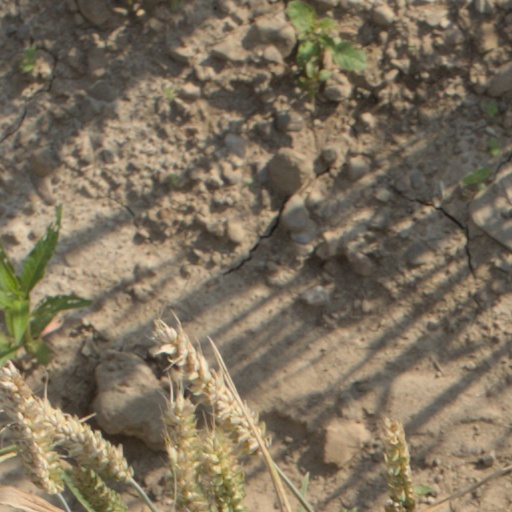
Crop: wheat